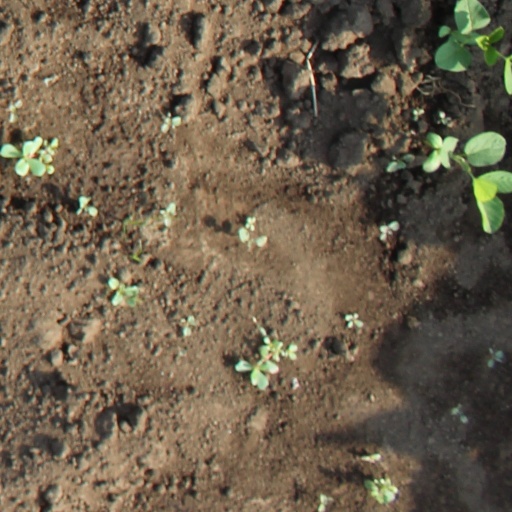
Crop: soybean